Bob Duliba

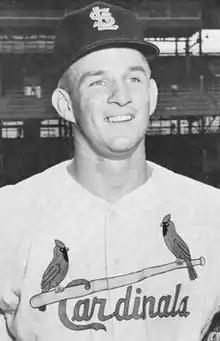
Duliba in 1962

Robert John Duliba (born January 9, 1935) is a former Major League Baseball relief pitcher. The , right-hander played for the St. Louis Cardinals (1959–60, 1962), Los Angeles Angels (1963–1964), Boston Red Sox (1965) and Kansas City Athletics (1967).